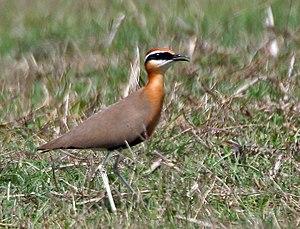
Le Courvite de Coromandel est une espèce d'oiseaux limicoles de la famille des Glareolidae.
Le genre Cursorius regroupe cinq espèces de limicoles appartenant à la famille des Glareolidae.